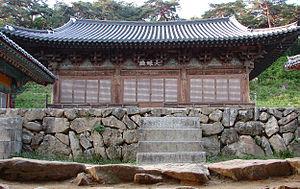
Les trésors nationaux de Corée du Sud sont un ensemble d'objets et de bâtiments qui ont été reconnus par le gouvernement sud-coréen pour leur exceptionnelle valeur historique, artistique et culturelle.